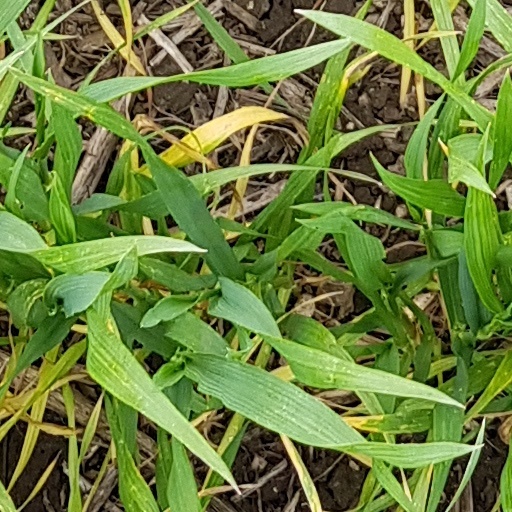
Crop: wheat